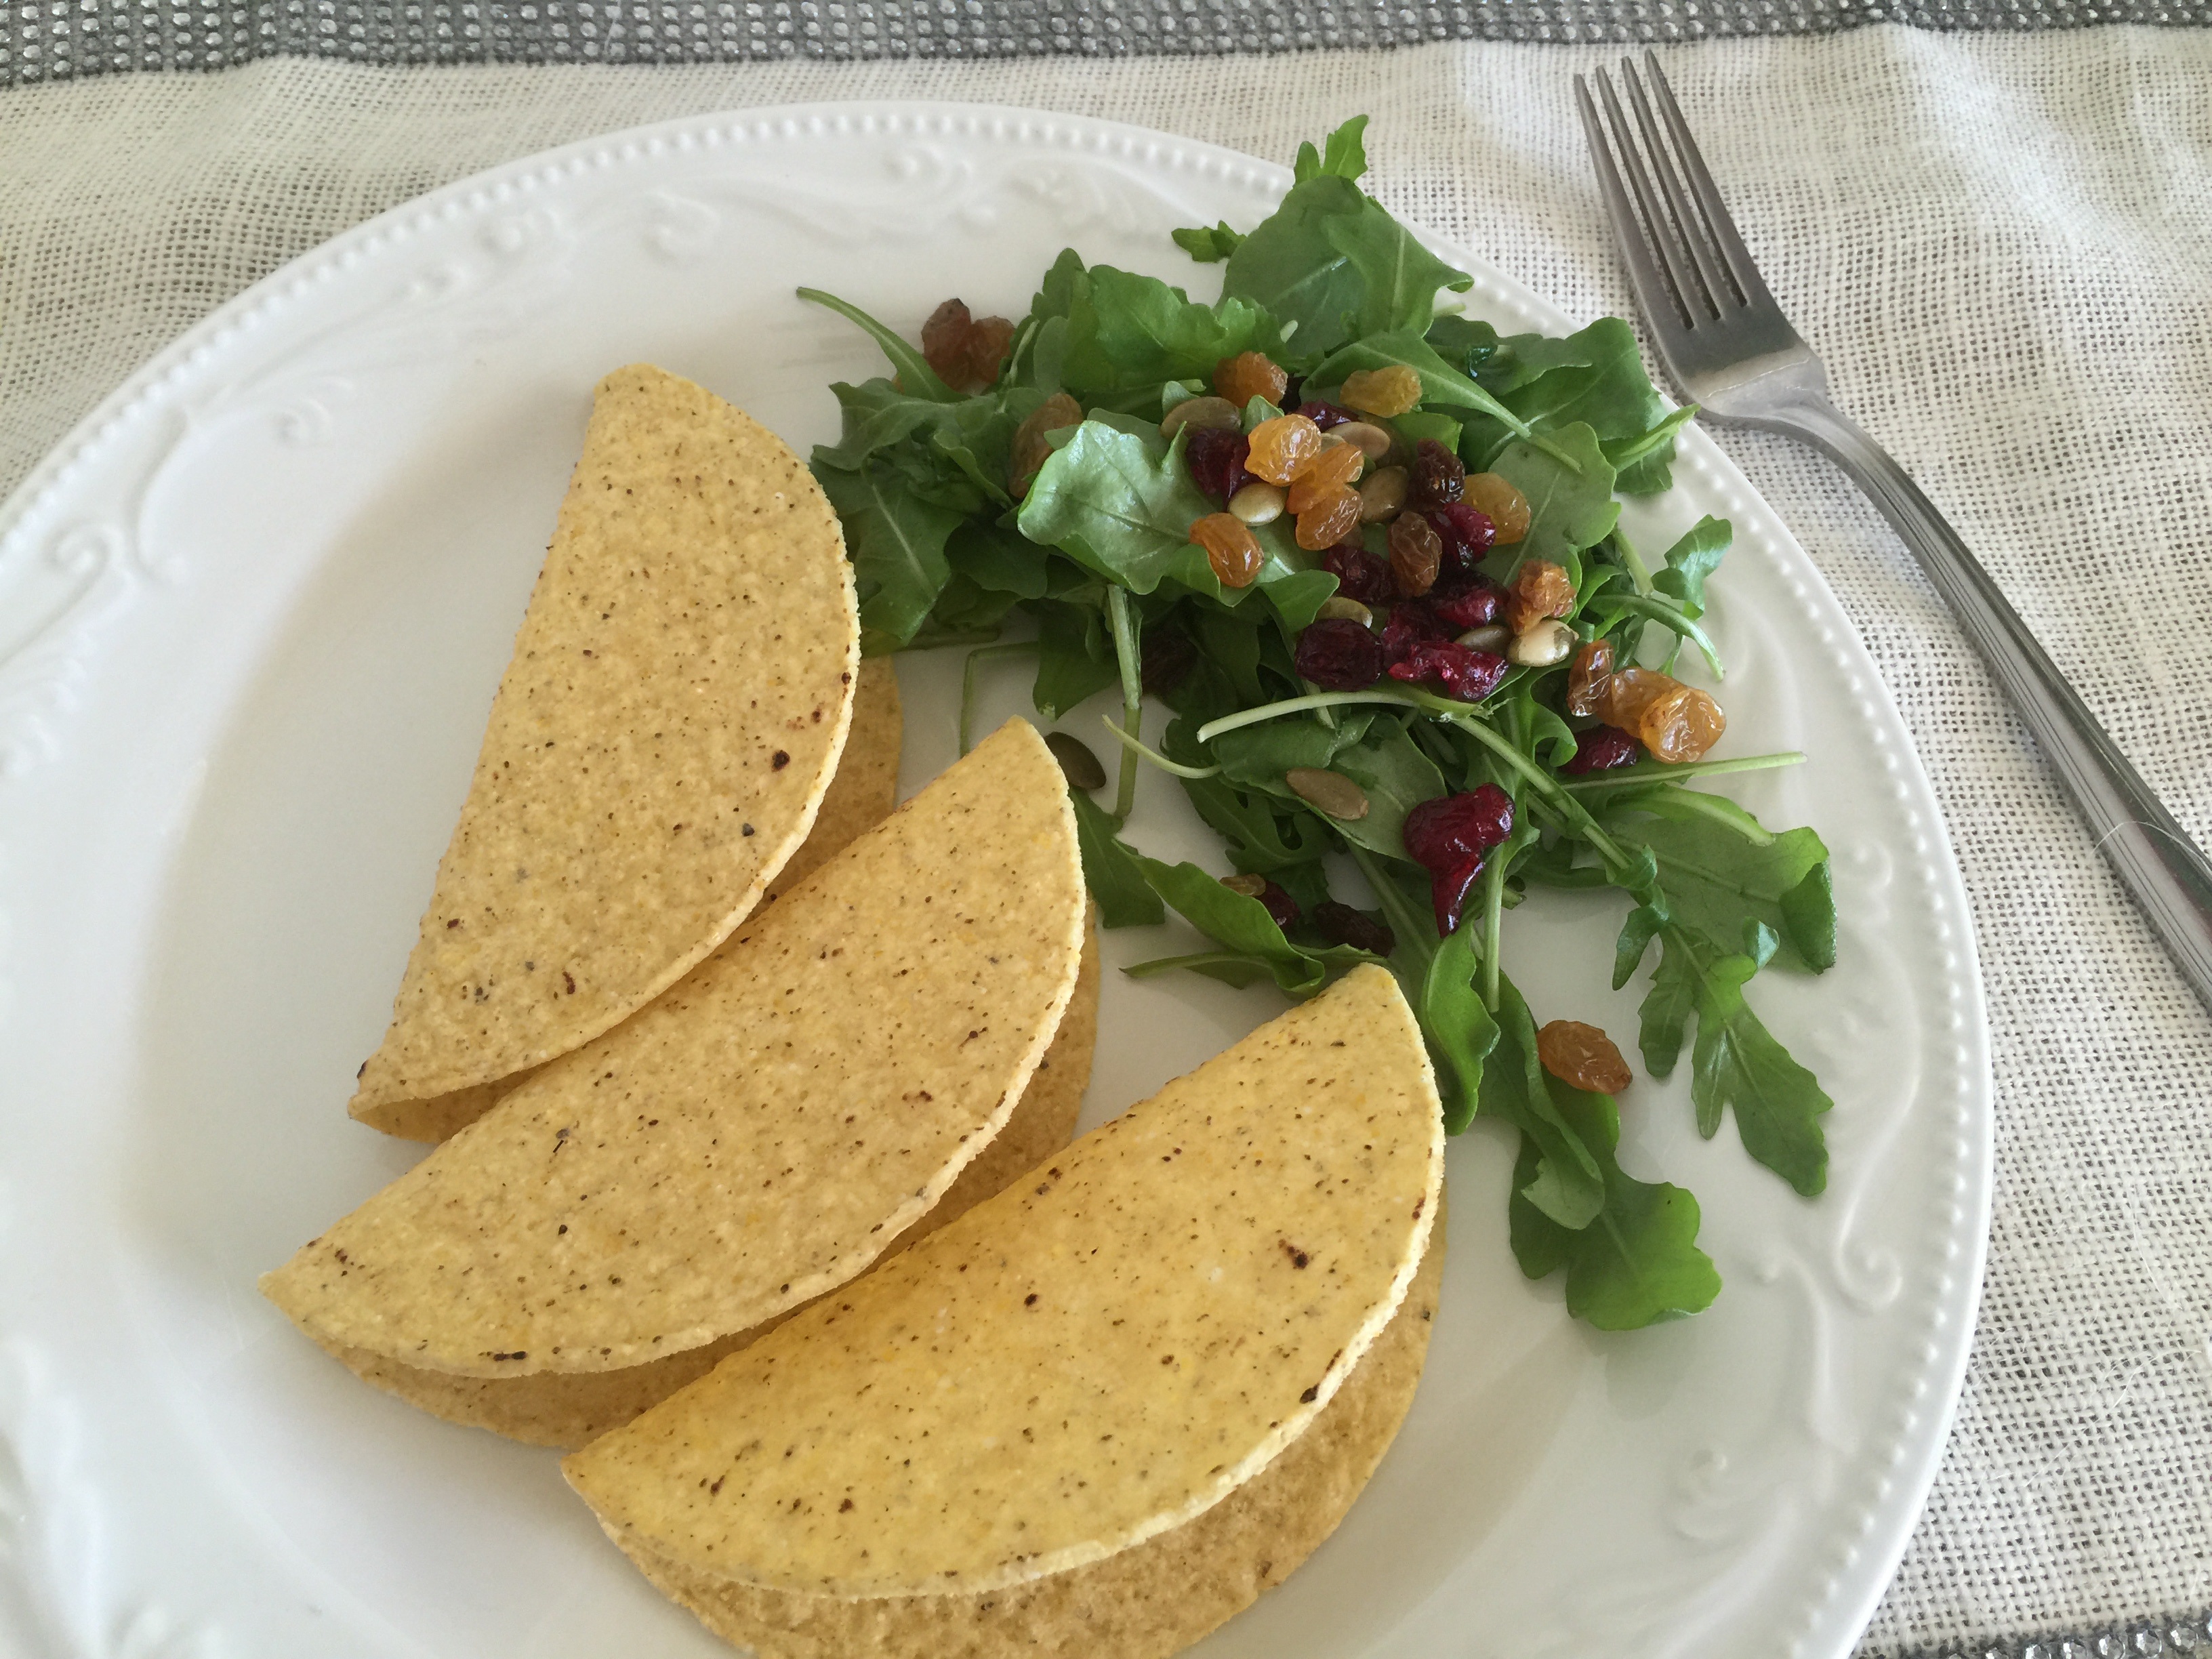
dish, meal, food, salad, cooking, produce, vegetable, kitchen, healthy, cuisine, nutrition, vegan, vegetarian, tacos, diet, organic, ingredients, recipes, remoulade, indian cuisine